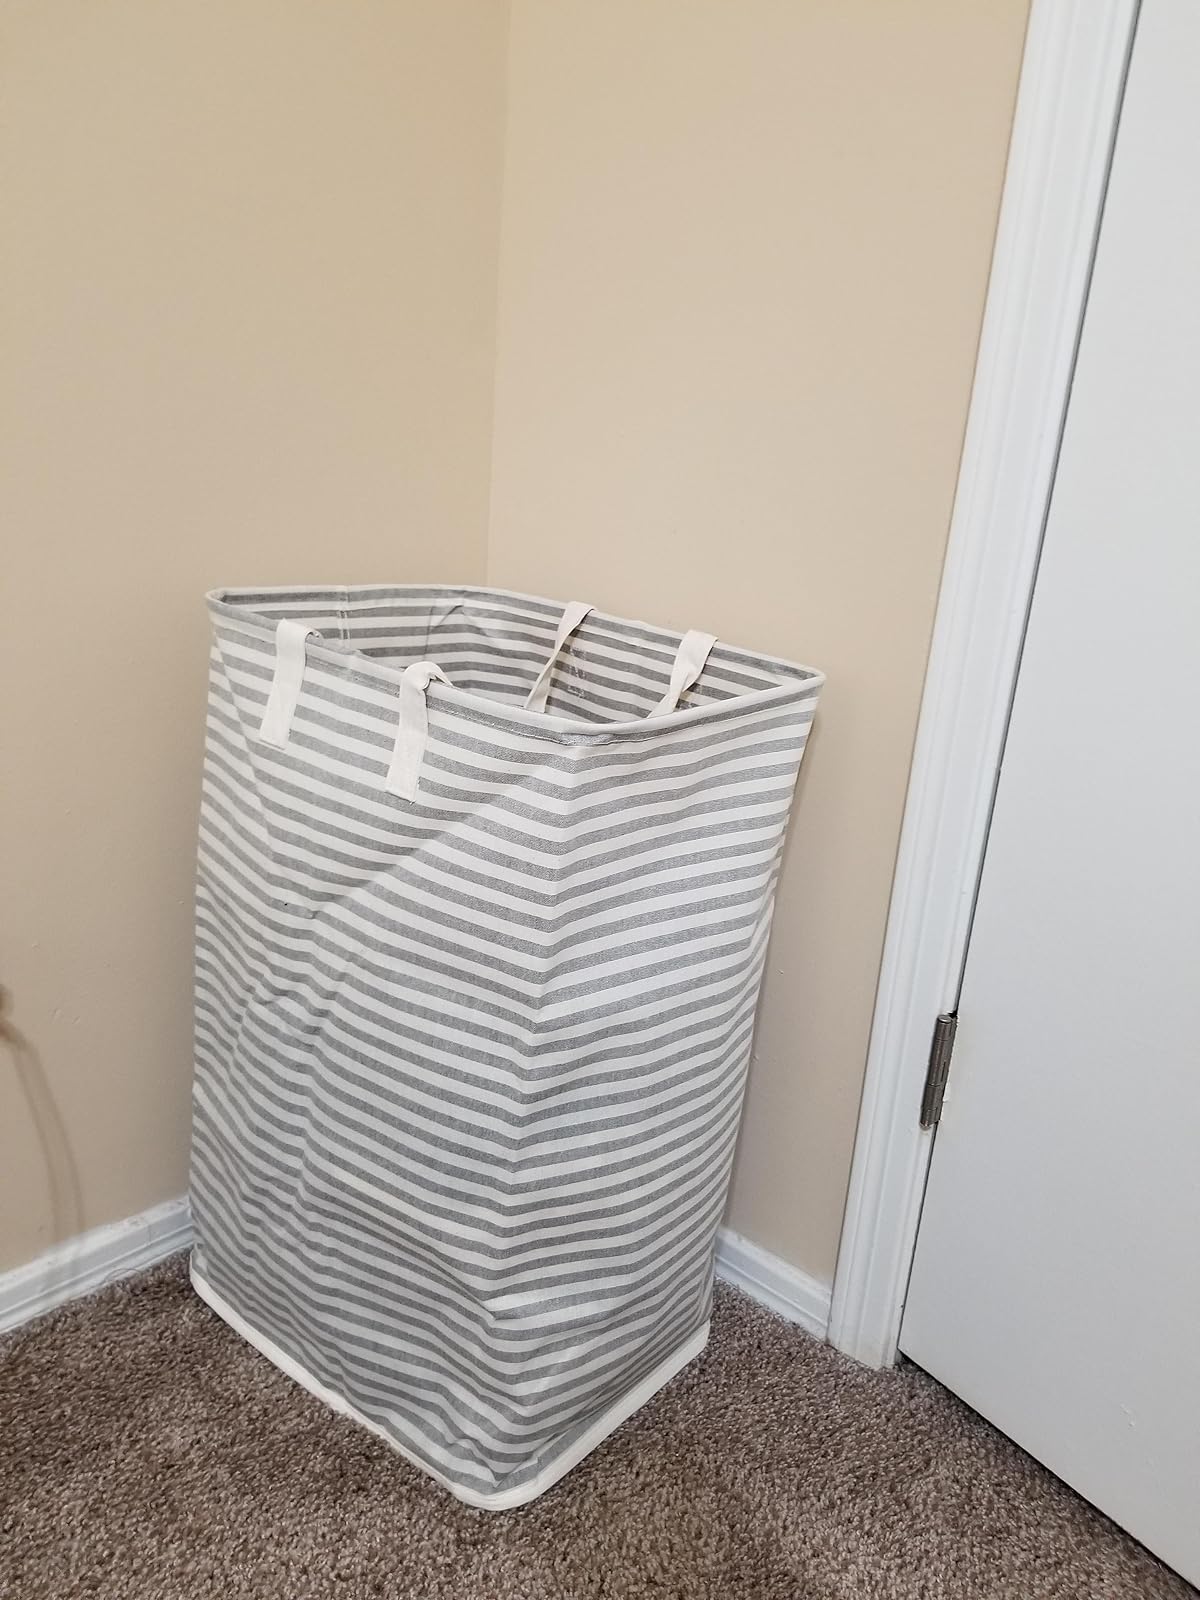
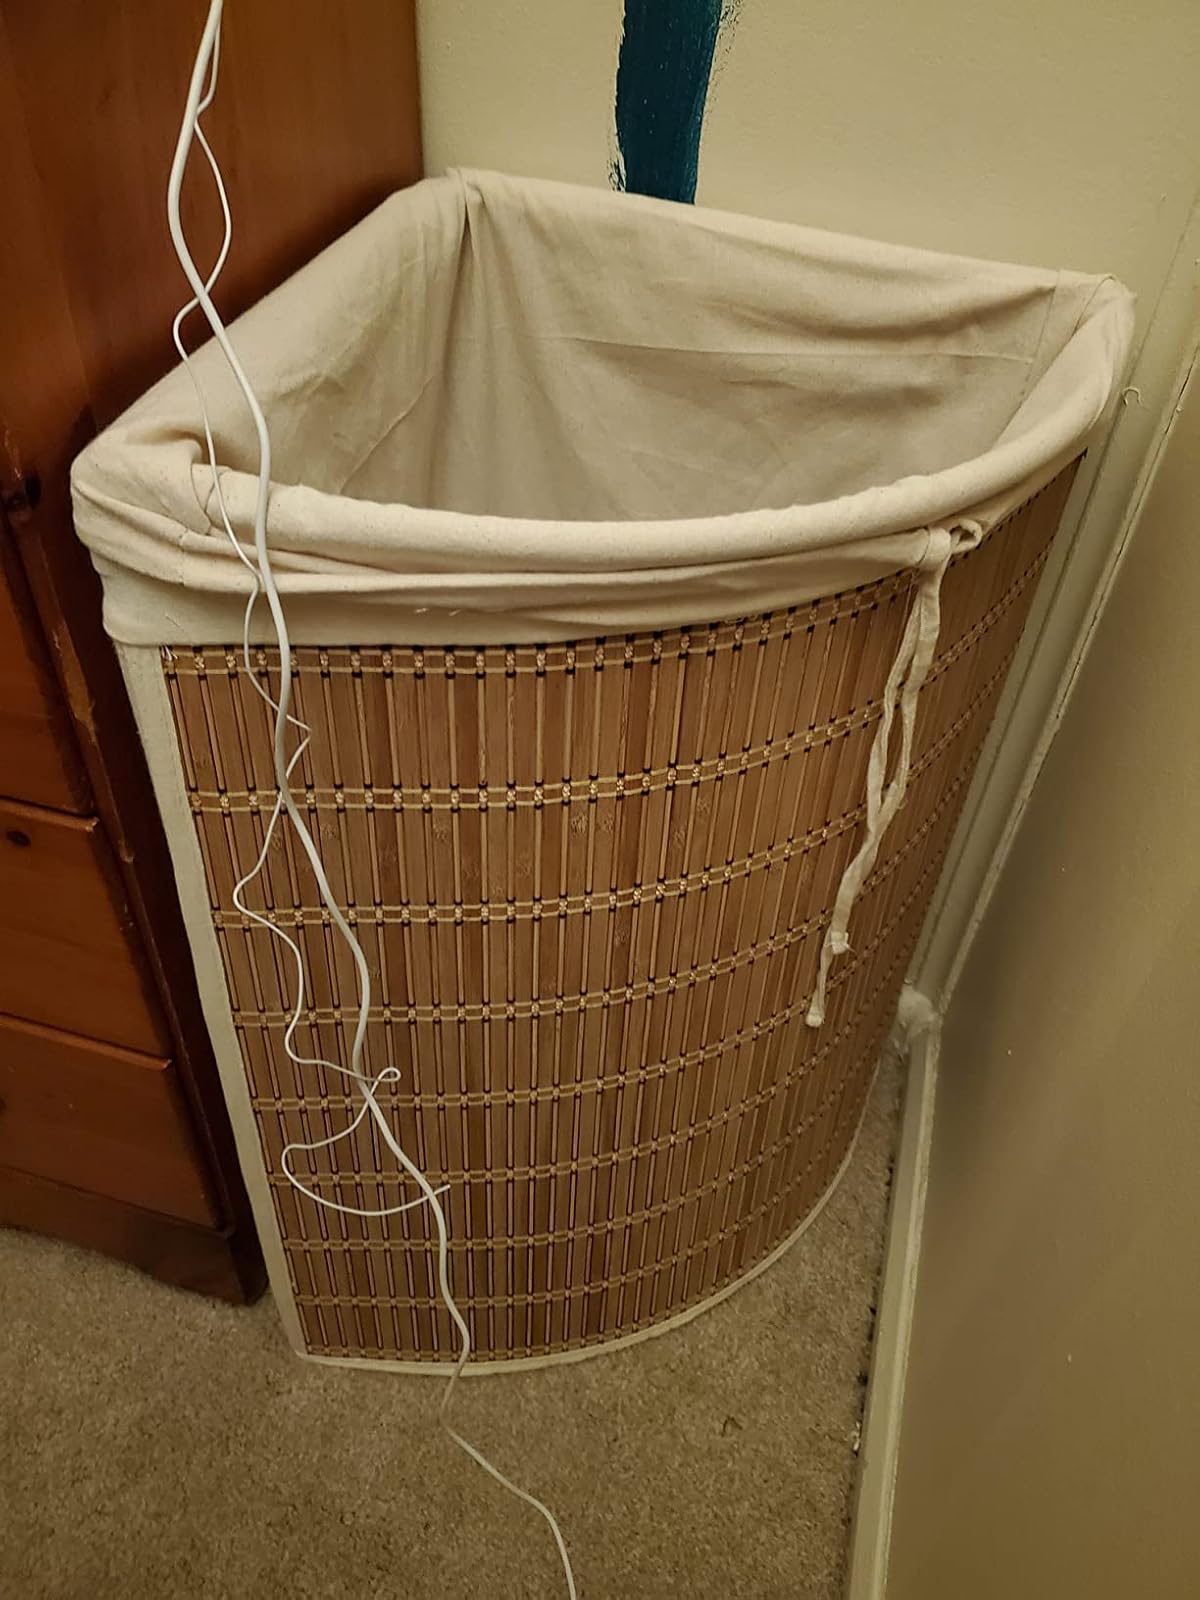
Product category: items_hamper
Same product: no